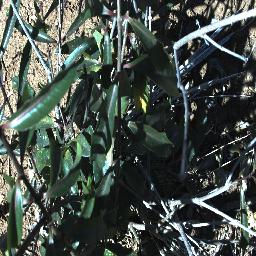
Label: rubber_vine